Morayshire Railway

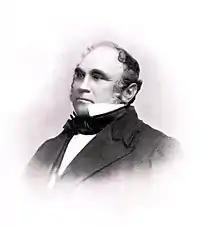
James Grant

James Grant, an Elgin solicitor, later to become Provost of Elgin, and co-owner with his brother of the Glen Grant distillery at Rothes, first envisaged the construction of a railway between Elgin and Lossiemouth in 1841. A ground survey showed that the line was feasible and could be built relatively cheaply but there was little financial support for the enterprise. On 3 February 1844 and still steadfast in his belief in the project, Grant addressed the board of the Elgin and Lossiemouth Harbour Company to gain their support—the board's opinion was that there was little need for railways north of Dundee, let alone one between the two towns. Following the harbour company's own investigation, it changed its opinion and gave it its backing.